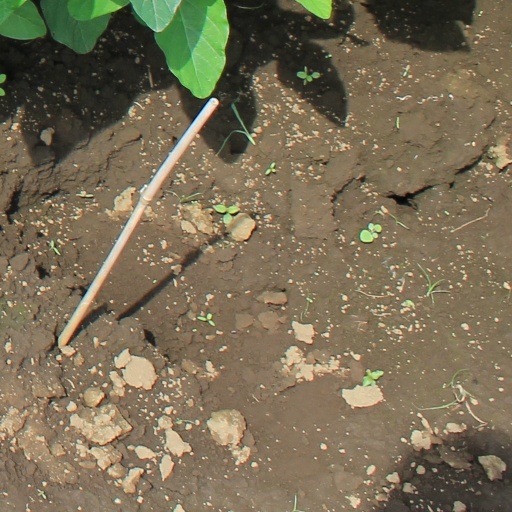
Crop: soybean